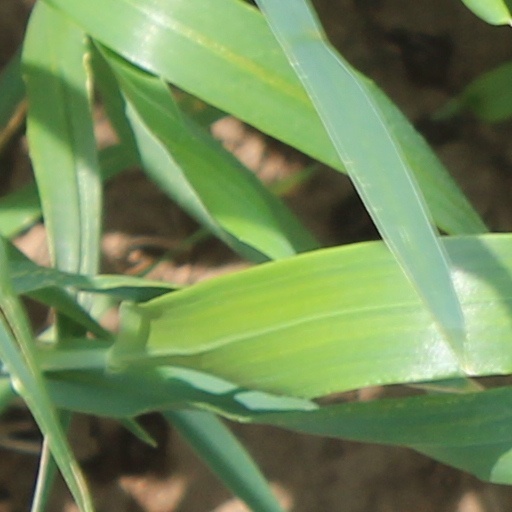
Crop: wheat